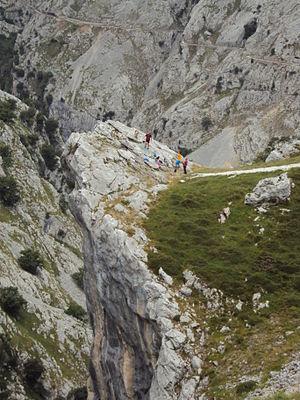
Le sentier du Cares est un des sentiers de randonnée pédestre les plus connus, les plus spectaculaires et les plus prisés des pics d'Europe, montagnes espagnoles situées à cheval entre la province de León et le principauté des Asturies. Il sinue pendant 12 kilomètres le long de la gorge de la rivière Cares, entre la localité asturienne de Poncebos et le village très isolé de Caín de Valdeón dans la province de Léon. Une variante du sentier de randonnée consiste à continuer vers le sud jusqu'à la localité de Posada de Valdeón, village d'altitude de la province de León, ce qui représente un parcours total de 24 kilomètres depuis Poncebos.